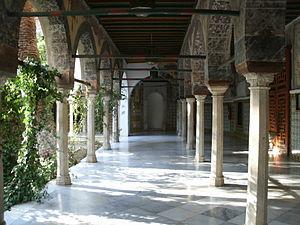
Galerie du Palais du Bey Ahmed à Constantine
La médina de Constantine est une médina algérienne, cœur historique de Constantine, classée depuis 1990 patrimoine nationale.
Le beylik de l'Est, en arabe : bâylik ash-sharq, ou beylik de Constantine est l'un des trois beyliks de la Régence d'Alger. Il est constitué au XVIᵉ siècle et disparait avec la conquête française et la prise de Constantine et à la réédition d'Ahmed Bey en 1848. Le département de Constantine sera formé sur les bases de celui-ci la même année.
Cet article présente une liste des sites et monuments classés de la wilaya de Constantine, en Algérie.
Constantine, est une commune du nord-est de l'Algérie, chef-lieu de la wilaya de Constantine. Comptant plus de 448 000 habitants, cette métropole est la troisième ville la plus peuplée du pays. Le Grand Constantine s'étale sur un rayon d'une quinzaine de kilomètres sous forme d'une agglomération comprenant une ville mère et une série de satellites. L'agglomération de Constantine comptait 943 112 habitants en 2015, dont seulement 54 % habitent dans la commune de Constantine.